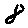
Label: 8